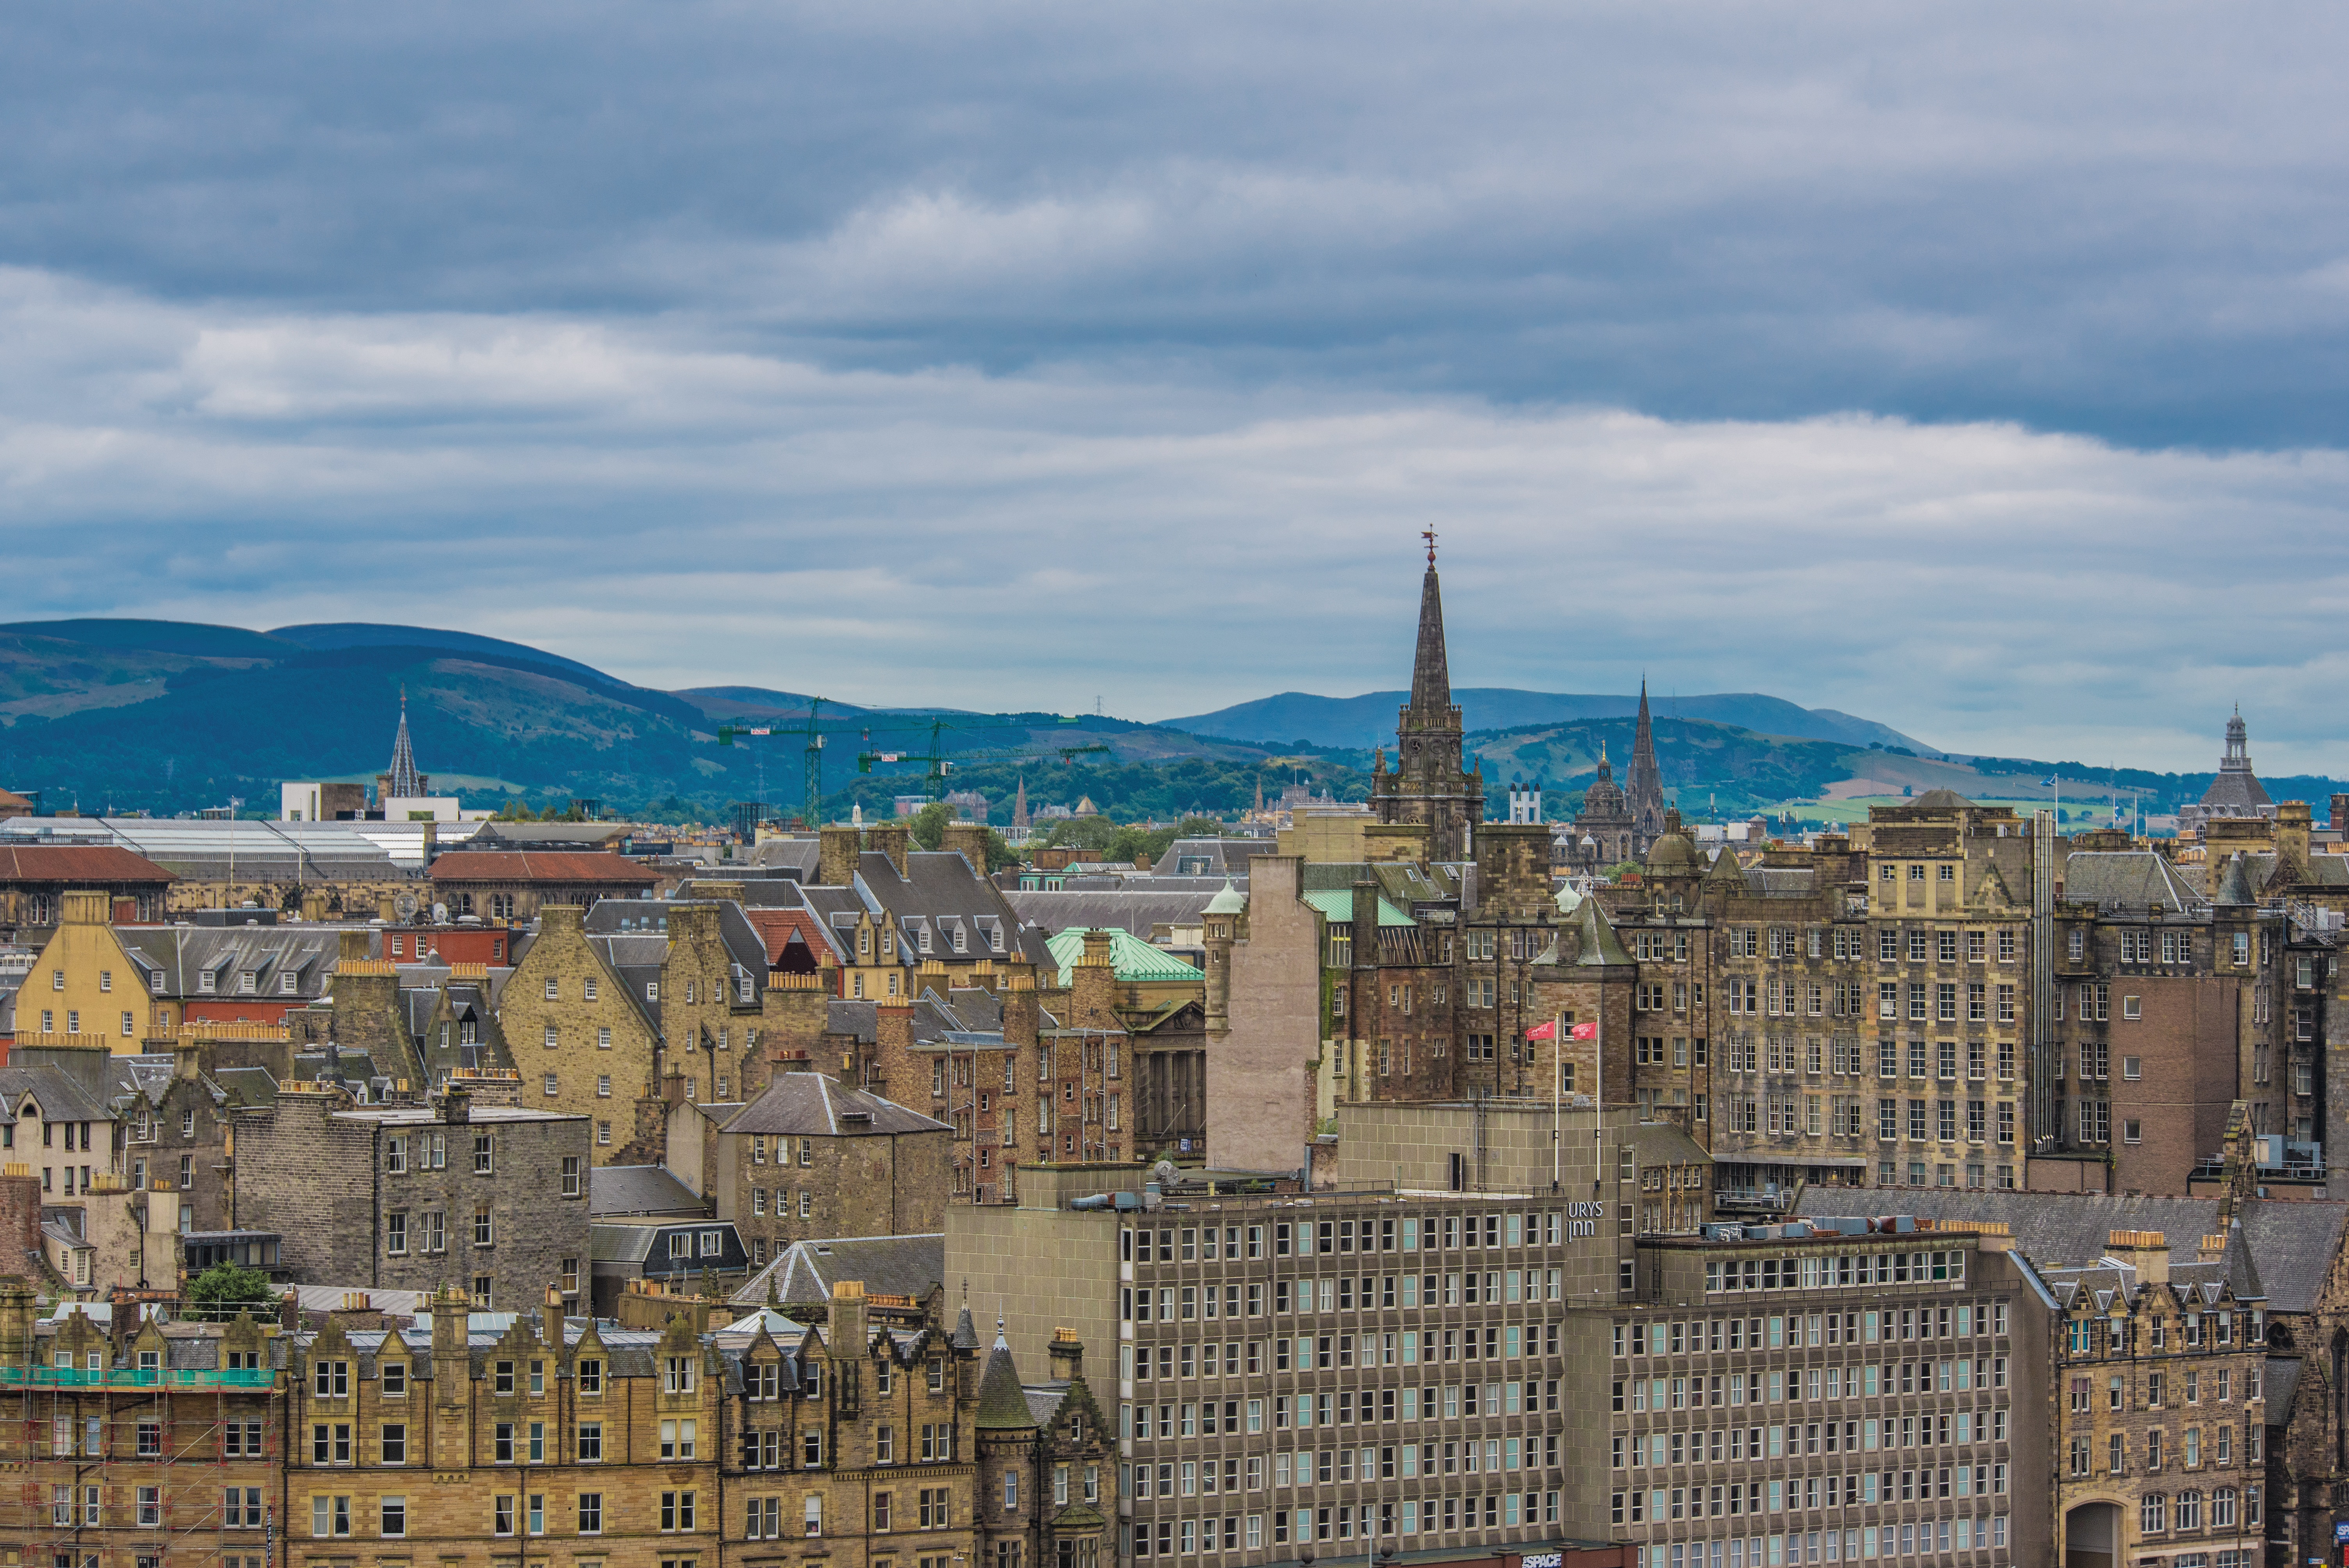
architecture, road, skyline, hill, town, view, building, old, city, monument, cityscape, panorama, downtown, landmark, tourism, places of interest, capital, picturesque, historically, urban area, human settlement, holyrood park in edinburgh, edinburgh city view